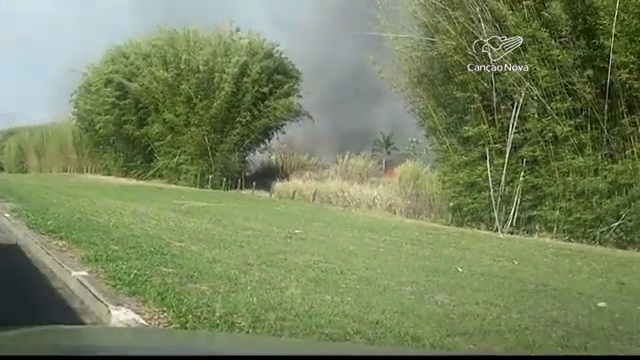
Fire: no
Smoke: yes